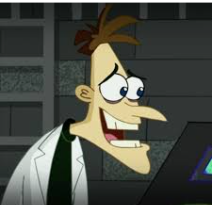
Portrait style: Cartoon Portrait